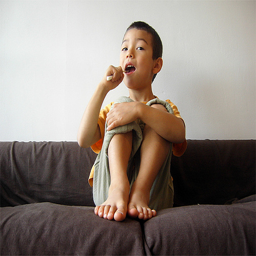
A boy brushing his teeth while sitting on a couch.
A boy sitting on a couch brushing his teeth.
a child sitting on a couch brushing his teeth
A young boy sitting on a couch with a tooth brush in his mouth.
A little boy sitting on the couch with what looks like a toothbrush in his mouth